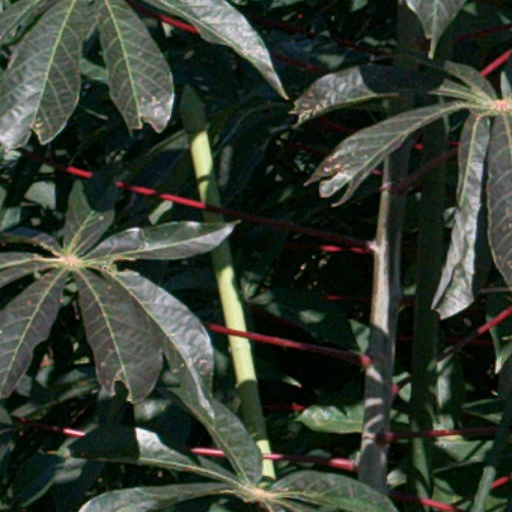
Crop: cassava